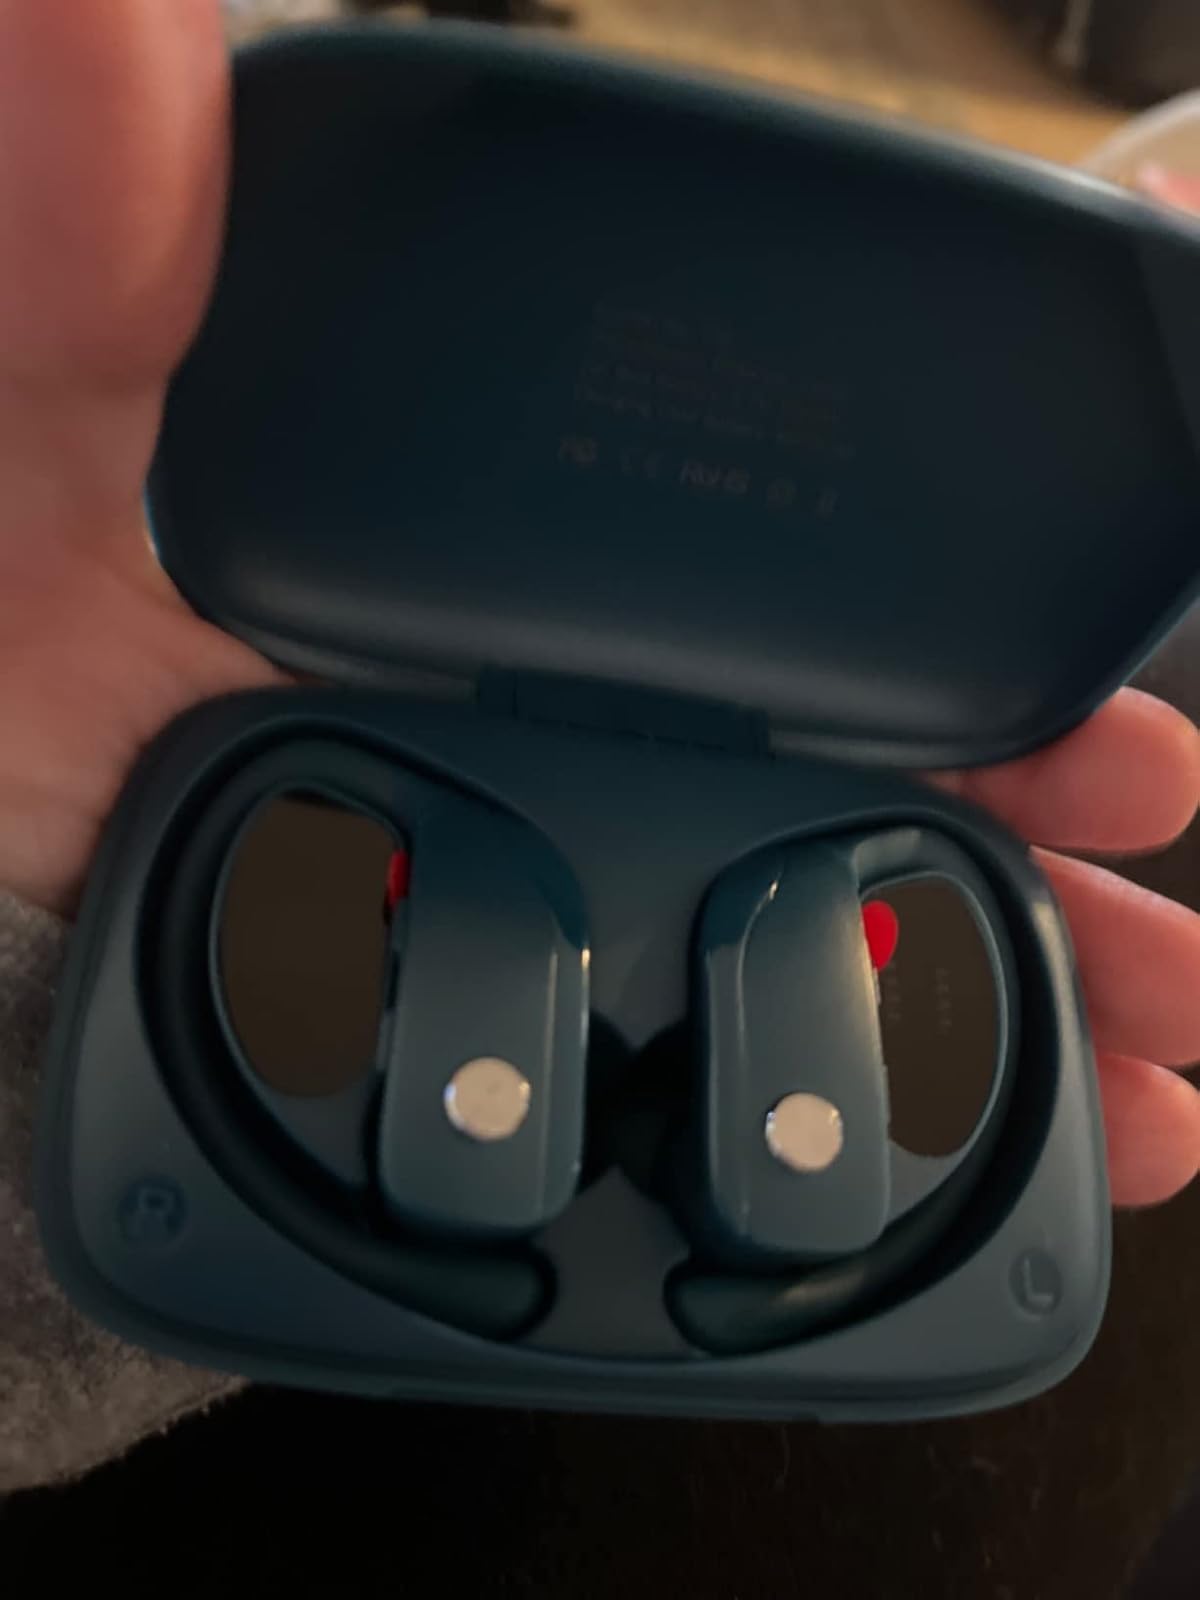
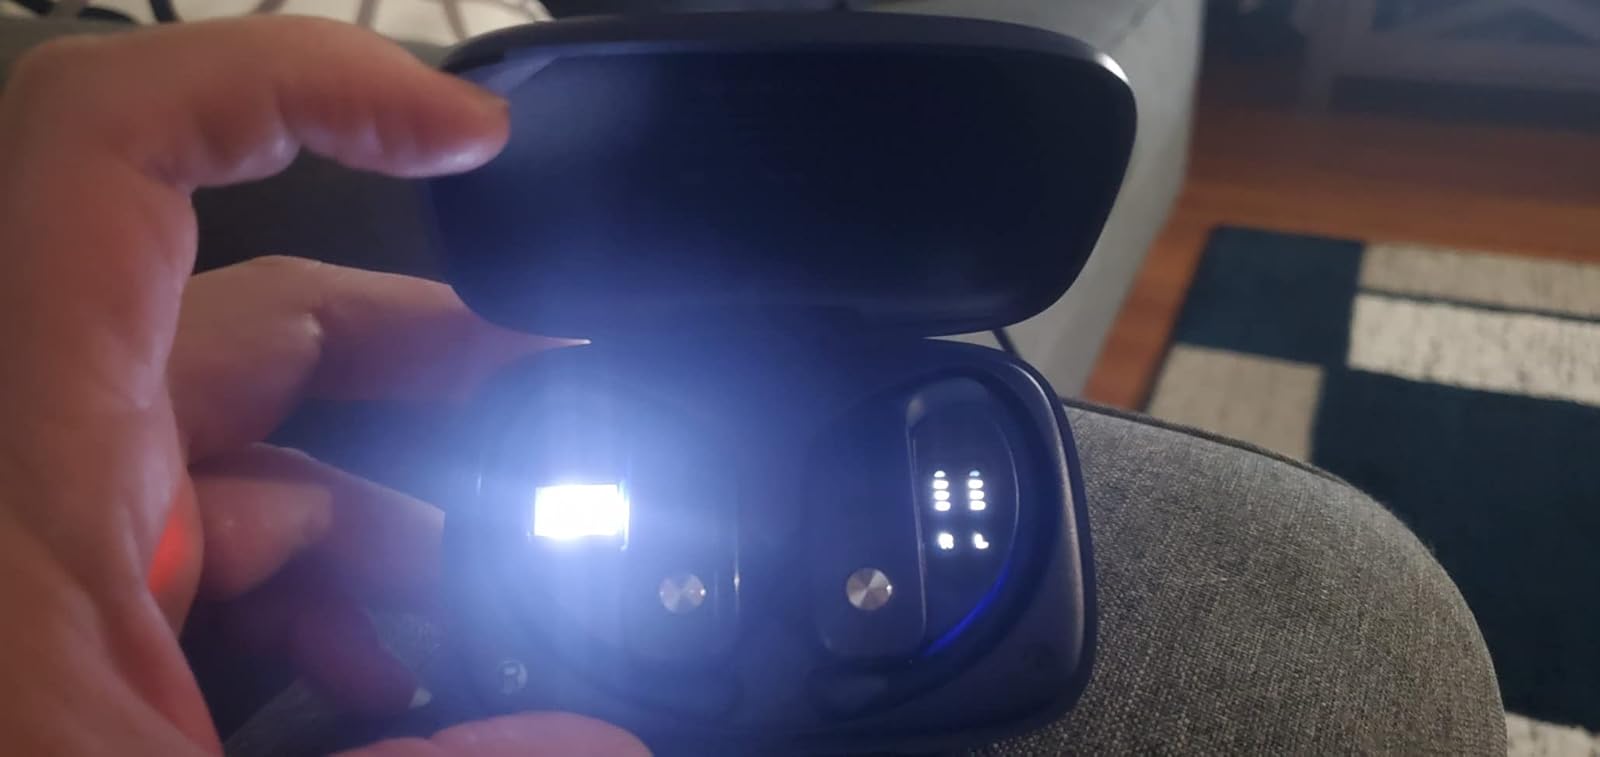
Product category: earbuds
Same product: no